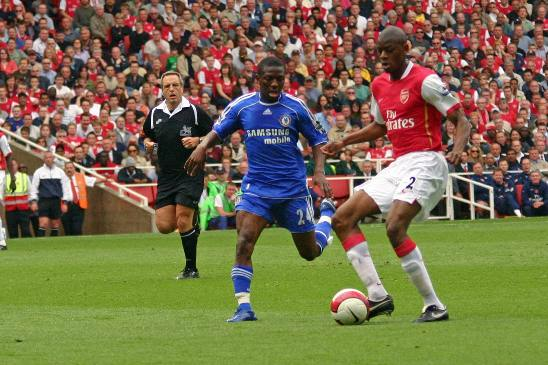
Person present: Yes